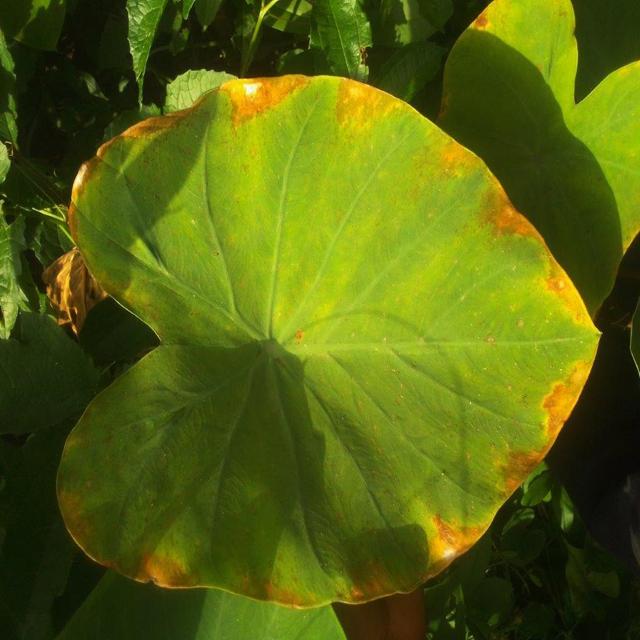
Label: Early_Blight